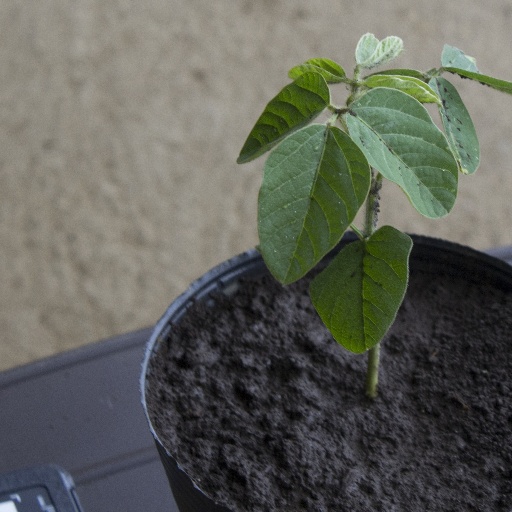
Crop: soybean